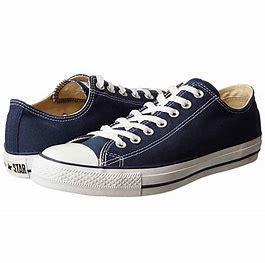
Brand: Converse
Model: Ctas Ox